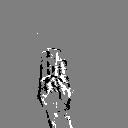
ASL letter: b